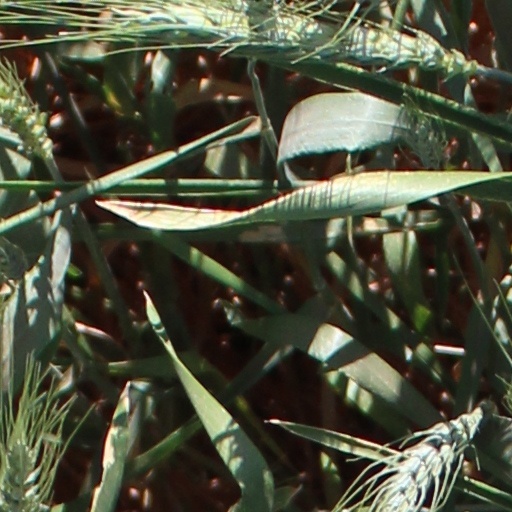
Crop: wheat